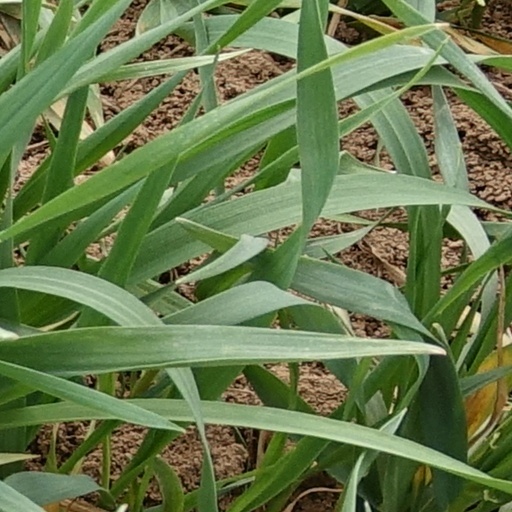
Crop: wheat